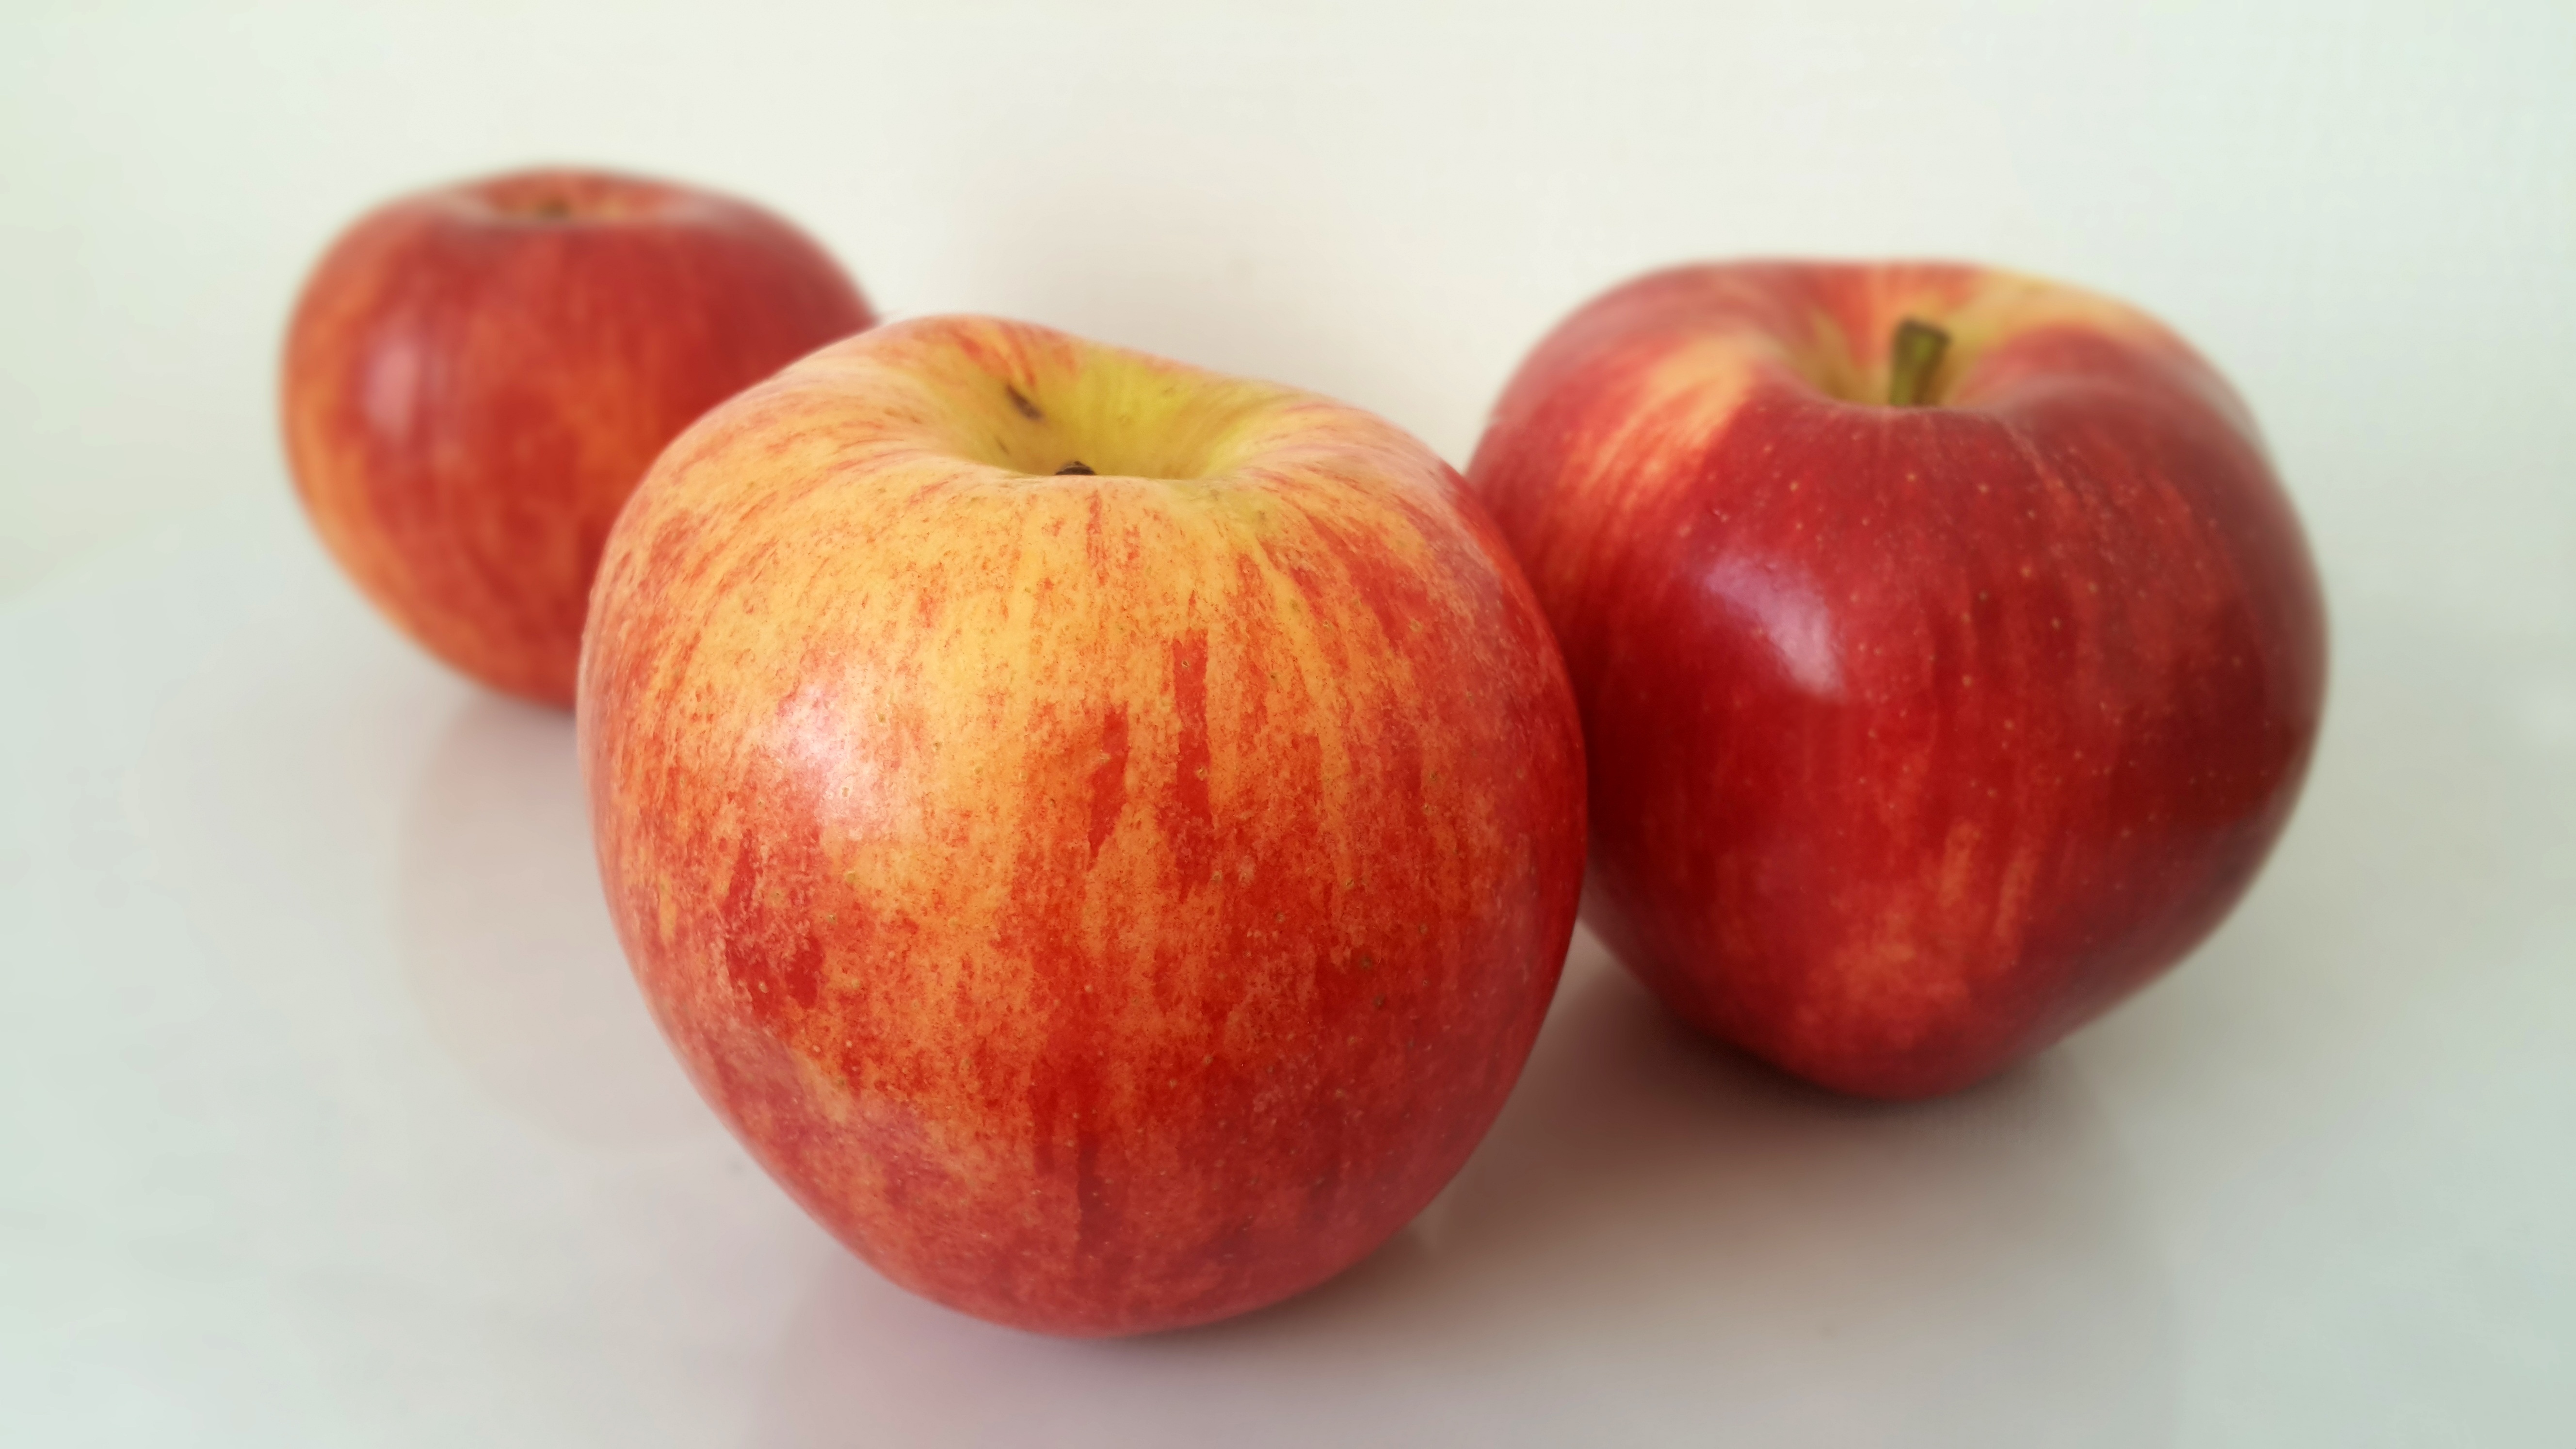
apple, plant, fruit, food, produce, red apple, apples, flowering plant, rose family, nectarine, land plant, rose order